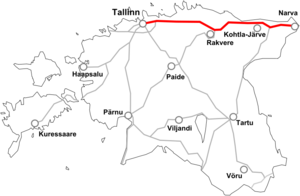
La route nationale 1 est une route nationale estonienne reliant Tallinn à Narva. Elle mesure 212,3 km. Elle fait partie de la route européenne 20.